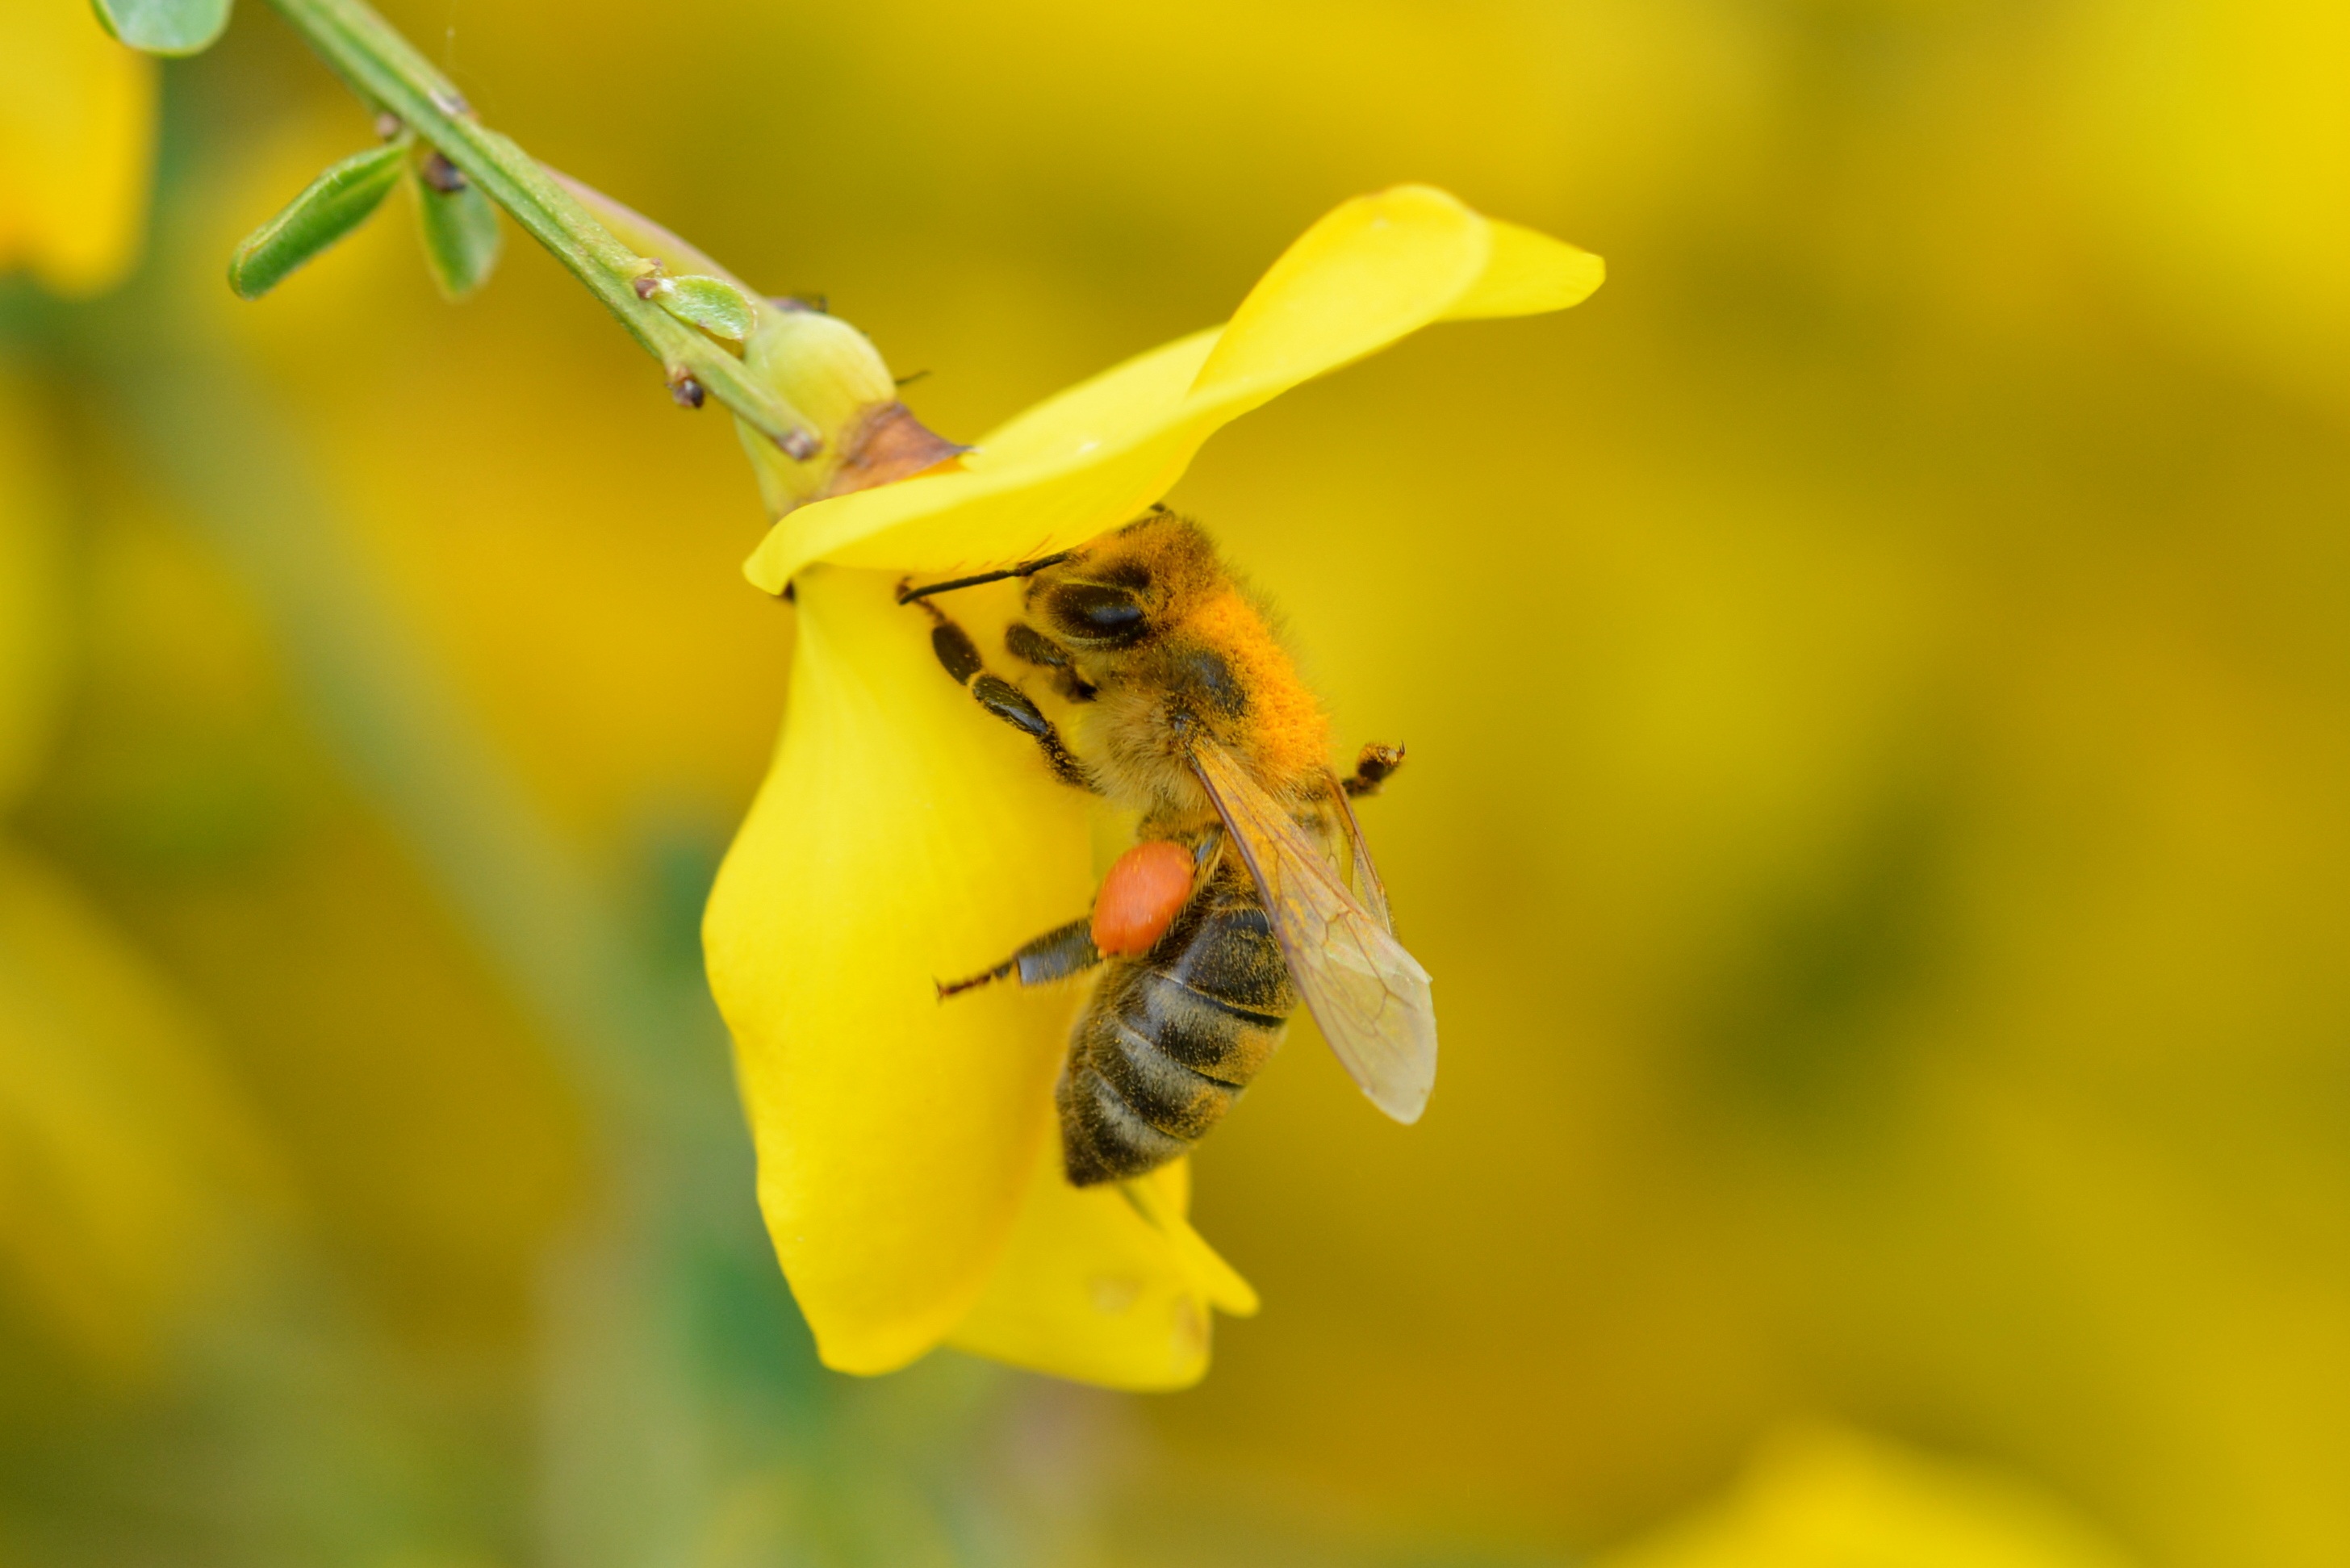
nature, blossom, plant, photography, meadow, flower, petal, bloom, pollen, pollination, insect, botany, yellow, close, flora, fauna, invertebrate, wildflower, close up, bee, bumblebee, nectar, flight insect, macro photography, flowering plant, honey bee, pollinator, was the most, yellow summer nature, plant stem, membrane winged insect